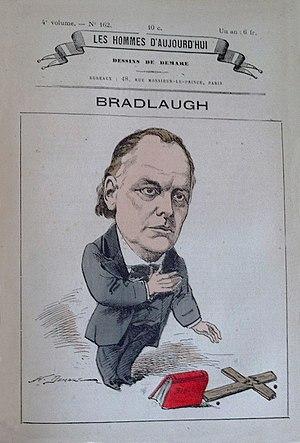
Charles Bradlaugh est un homme politique, membre du Parlement pour Northampton et l'un des athées les plus célèbres du XIXᵉ siècle. Il fonda la National Secular Society en 1866. Lié au mouvement chartiste, sa notoriété découle surtout de son militantisme athée.
Les Hommes d'aujourd'hui est une revue à intention littéraire et satirique, fondée par l'écrivain et journaliste Félicien Champsaur et le dessinateur André Gill en 1878. Reprise par Léon Vanier en 1885, elle disparaît en 1899.